First Battle of the Jordan

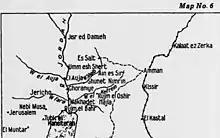
Map of Transjordan

On 25 March, the 181st Brigade marching on the main road covered only due mainly to the condition of the road, with the 179th Brigade on the Wadi Abu Turra track a little to the north, had reached the Tel el Musta to El Haud line with infantry advanced guards ahead. Aircraft reported no sign of opposition and the brigade pushed ahead in the later afternoon to arrive at the junction of the Wadi Abu Turra and Umm esh Shert tracks from Es Salt where they met the 3rd Light Horse Regiment (1st Light Horse Brigade). Aircraft which included an Australian Martinsyde, had bombed Shunet Nimrin ahead of the infantry attack.